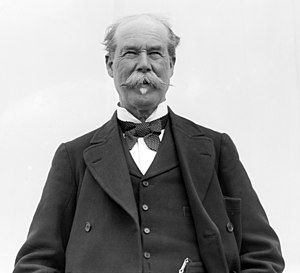
Thomas Lipton
Thomas Lipton.
Sir Thomas Johnstone Lipton var en skotsk erhvervsmand og yachtsejler. Han grundlagde temærket Lipton og var den mest vedholdende deltager i yachtturneringen America's Cup.